Symphony No. 3 (Lutosławski)

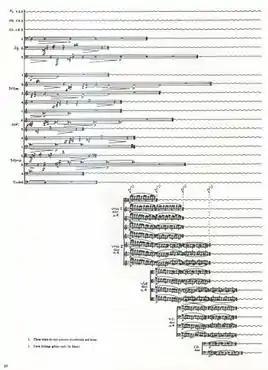
A page from the score of the symphony.

Many passages in the Symphony no. 3 employ Lutosławski's by-then well developed technique which he called "limited aleatorism", in which the individual players in the orchestra are each asked to play their phrase or repeated fragment "in their own time" — rhythmically independent from the other musicians. During these passages very little synchronisation is specified: events that are coordinated include the simultaneous entrances of groups of instruments, the abrupt end of some episodes, and some transitions to new sections. By this method the composer retains control of the symphony's architecture and the realisation of the performance, while simultaneously creating complex and somewhat unpredictable polyphony.